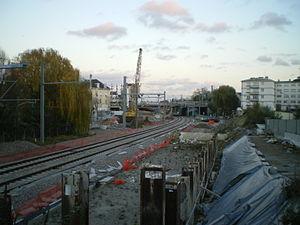
Travaux de la tangentielle nord novembre 2012